Scientology in France

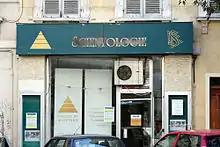
A Scientology building in Marseille, France

The Church of Scientology of France is organized as a group of secular nonprofit organizations. France is a secular state, which protects the rights of citizens to practice their religion. Although citizens can form religious associations based on the 1905 French law on the Separation of the Churches and the State, which grants certain benefits, the Church of Scientology of France is instead organized into secular associations based on a 1901 law regarding nonprofit groups.